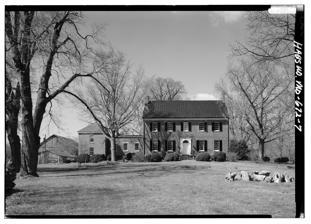
Building: Pleasant Prospect
Country: United States of America
Year built: 1798
Historic house in Maryland, United States United States historic place Pleasant Prospect U.S. National Register of Historic Places General View of East (Front) Elevation, HABS Photo Show map of Maryland Show map of the United States Location 12806 Woodmore Rd., Mitchellville, Maryland Coordinates 38°56′4″N 76°47′0″W / 38.93444°N 76.78333°W / 38.93444; -76.78333 Area 10 acres (4.0 ha) Built 1798 ( 1798 ) Built by Duckett, Isaac Architectural style Federal, Adamesque NRHP reference No. 76002168 Added to NRHP April 30, 1976 Pleasant Prospect is a historic home  located at Mitchellville , Prince George's County, Maryland .  It is an outstanding and important example of a Federal style plantation house , consisting of a 2½-story main structure over a full basement with a 2-story kitchen linked by a 1-story hyphen . The kitchen wing and hyphen are typical of late eighteenth century ancillary architecture in Southern Maryland. The walls are laid in Flemish bond , and the chimneys are typical of Maryland; wide on the side, thin and high above the ridge, rising on the gable ends of the house flush with the building wall. The interior exhibits outstanding Federal style trim, including elaborate Adamesque moldings and plasterwork ornamentation such as garlands, swags, and urns applied to interior doorways and mantles. A pyramidal roof, log meat house stands on the immediate grounds. Pleasant Prospect, Winter 2016 The architectural design and unique features of the house were documented in the permanent collection of the Historic American Buildings Survey (HABS) at the Library of Congress in 1936 and again in 1983. This documentation notes: "Pleasant Prospect reflects the wealth and elegance of the upper class of planters in Prince George's County during the late 18th and early 19th century. The house was unusually large and well appointed for its time, with a large hall or passage, formal parlor, separate dining room and a library in the main block of the first floor." Pleasant Prospect was built c. 1798 for Dr. Isaac Duckett, described as one of the most opulent slave owners in the state.  It is one of four houses built in Prince George's County during this period that were valued at $1,500 (~$35,135 in 2023) or more in the 1798 Federal Direct Tax assessment and is described in that document as "a new Two story Brick dwelling, very elegantly furnished with passage 20 by 16, kitchen 19 by 14, all of Brick." Pleasant Prospect is one of three plantations built by the Duckett family in Prince George's County.  The other two are Fairview , built by Isaac Duckett's brother Baruch around 1800, and Melford in the 1840s. Pleasant Prospect was listed on the National Register of Historic Places in 1976. Gallery General View of East (Front) Showing Historic Approach to the House Perspective View of East (Front) Looking Southwest Perspective View of the West (Rear) of the Main Block, Looking Northeast Federal Style Door Detail Detail of Newel Post and Balustrade of Stairway References